Rajendra Rathore (chemist)

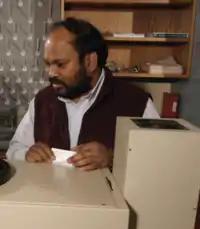
Rathore in his chemistry lab

Rajendra Rathore (12 December 1961 – 16 February 2018) was an organic chemist and professor at Marquette University in Milwaukee, Wisconsin as Pfletschinger-Habermann professor of organic chemistry. He made important contributions in the area of supramolecular chemistry, synthesis of novel electro-active molecules, and drug discovery. Rathore died on 16 February 2018, after complications from chronic pulmonary sarcoidosis.